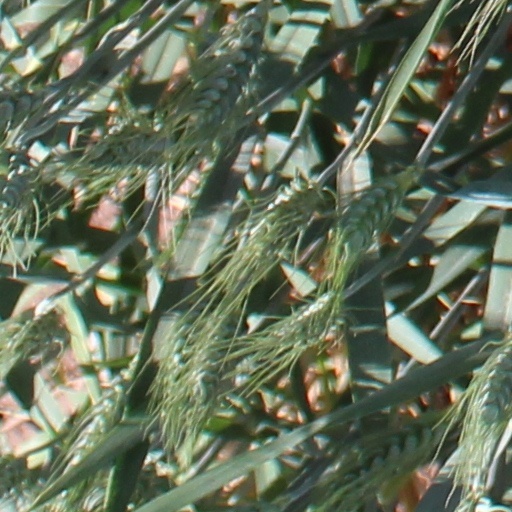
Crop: wheat